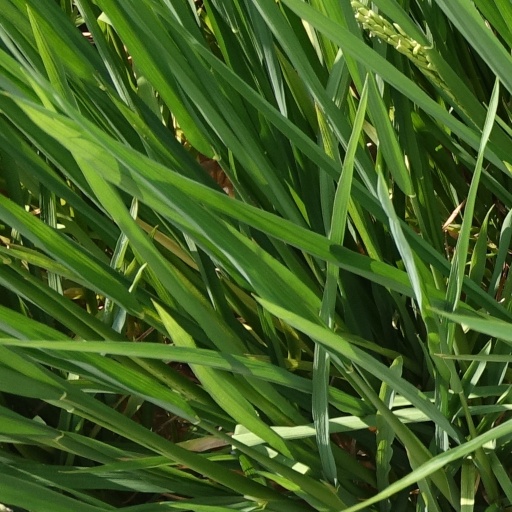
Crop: rice